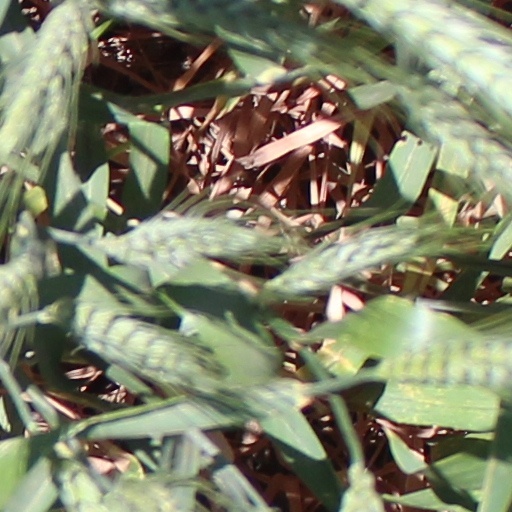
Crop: wheat